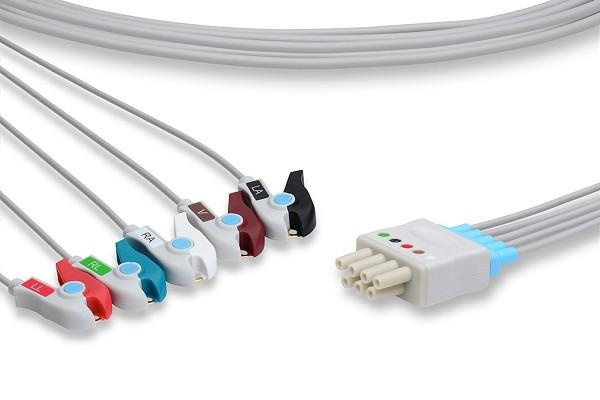
Mindray > Datascope Compatible ECG Telemetry Leadwire - 115-004873-00
5 Leads Pinch/Grabber OEM Part Number Cross References: Manufacturer OEM Part # Mindray > Datascope 115-004873-00 Compatibility: Manufacturer Model Mindray > Datascope Tel-100, TMS-6016
Brand: Victori Medical
Category: Business & Industrial > Medical > Medical Equipment > Vital Signs Monitors > ECG Monitors